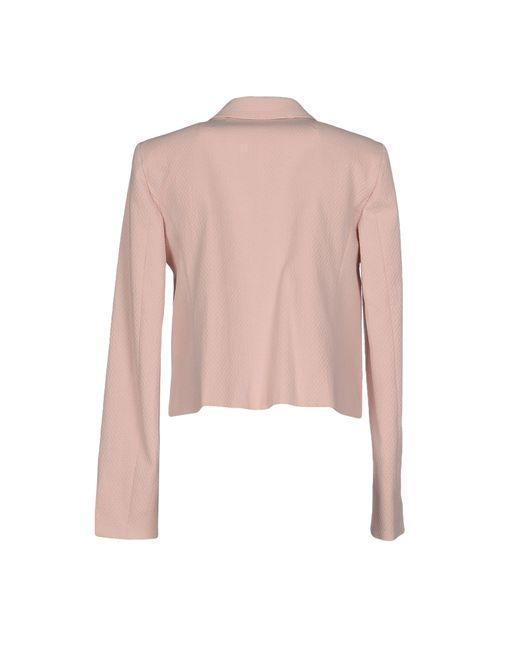
Hellrosa Blazer mit langem Ärmelkragen für Damen